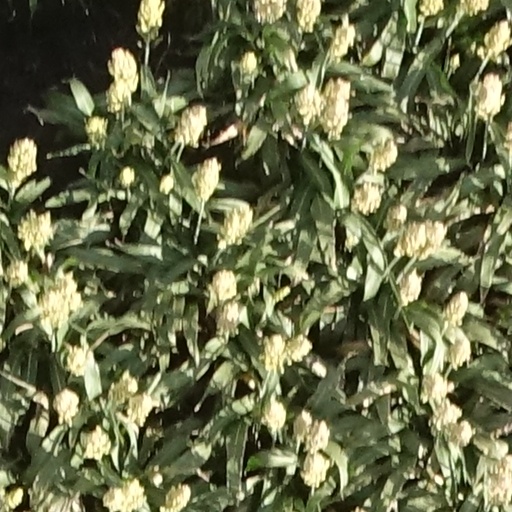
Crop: sorghum